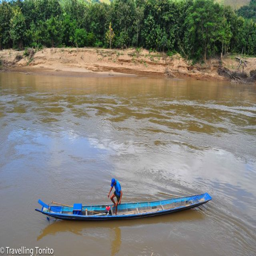
we crossed the river on this little boat